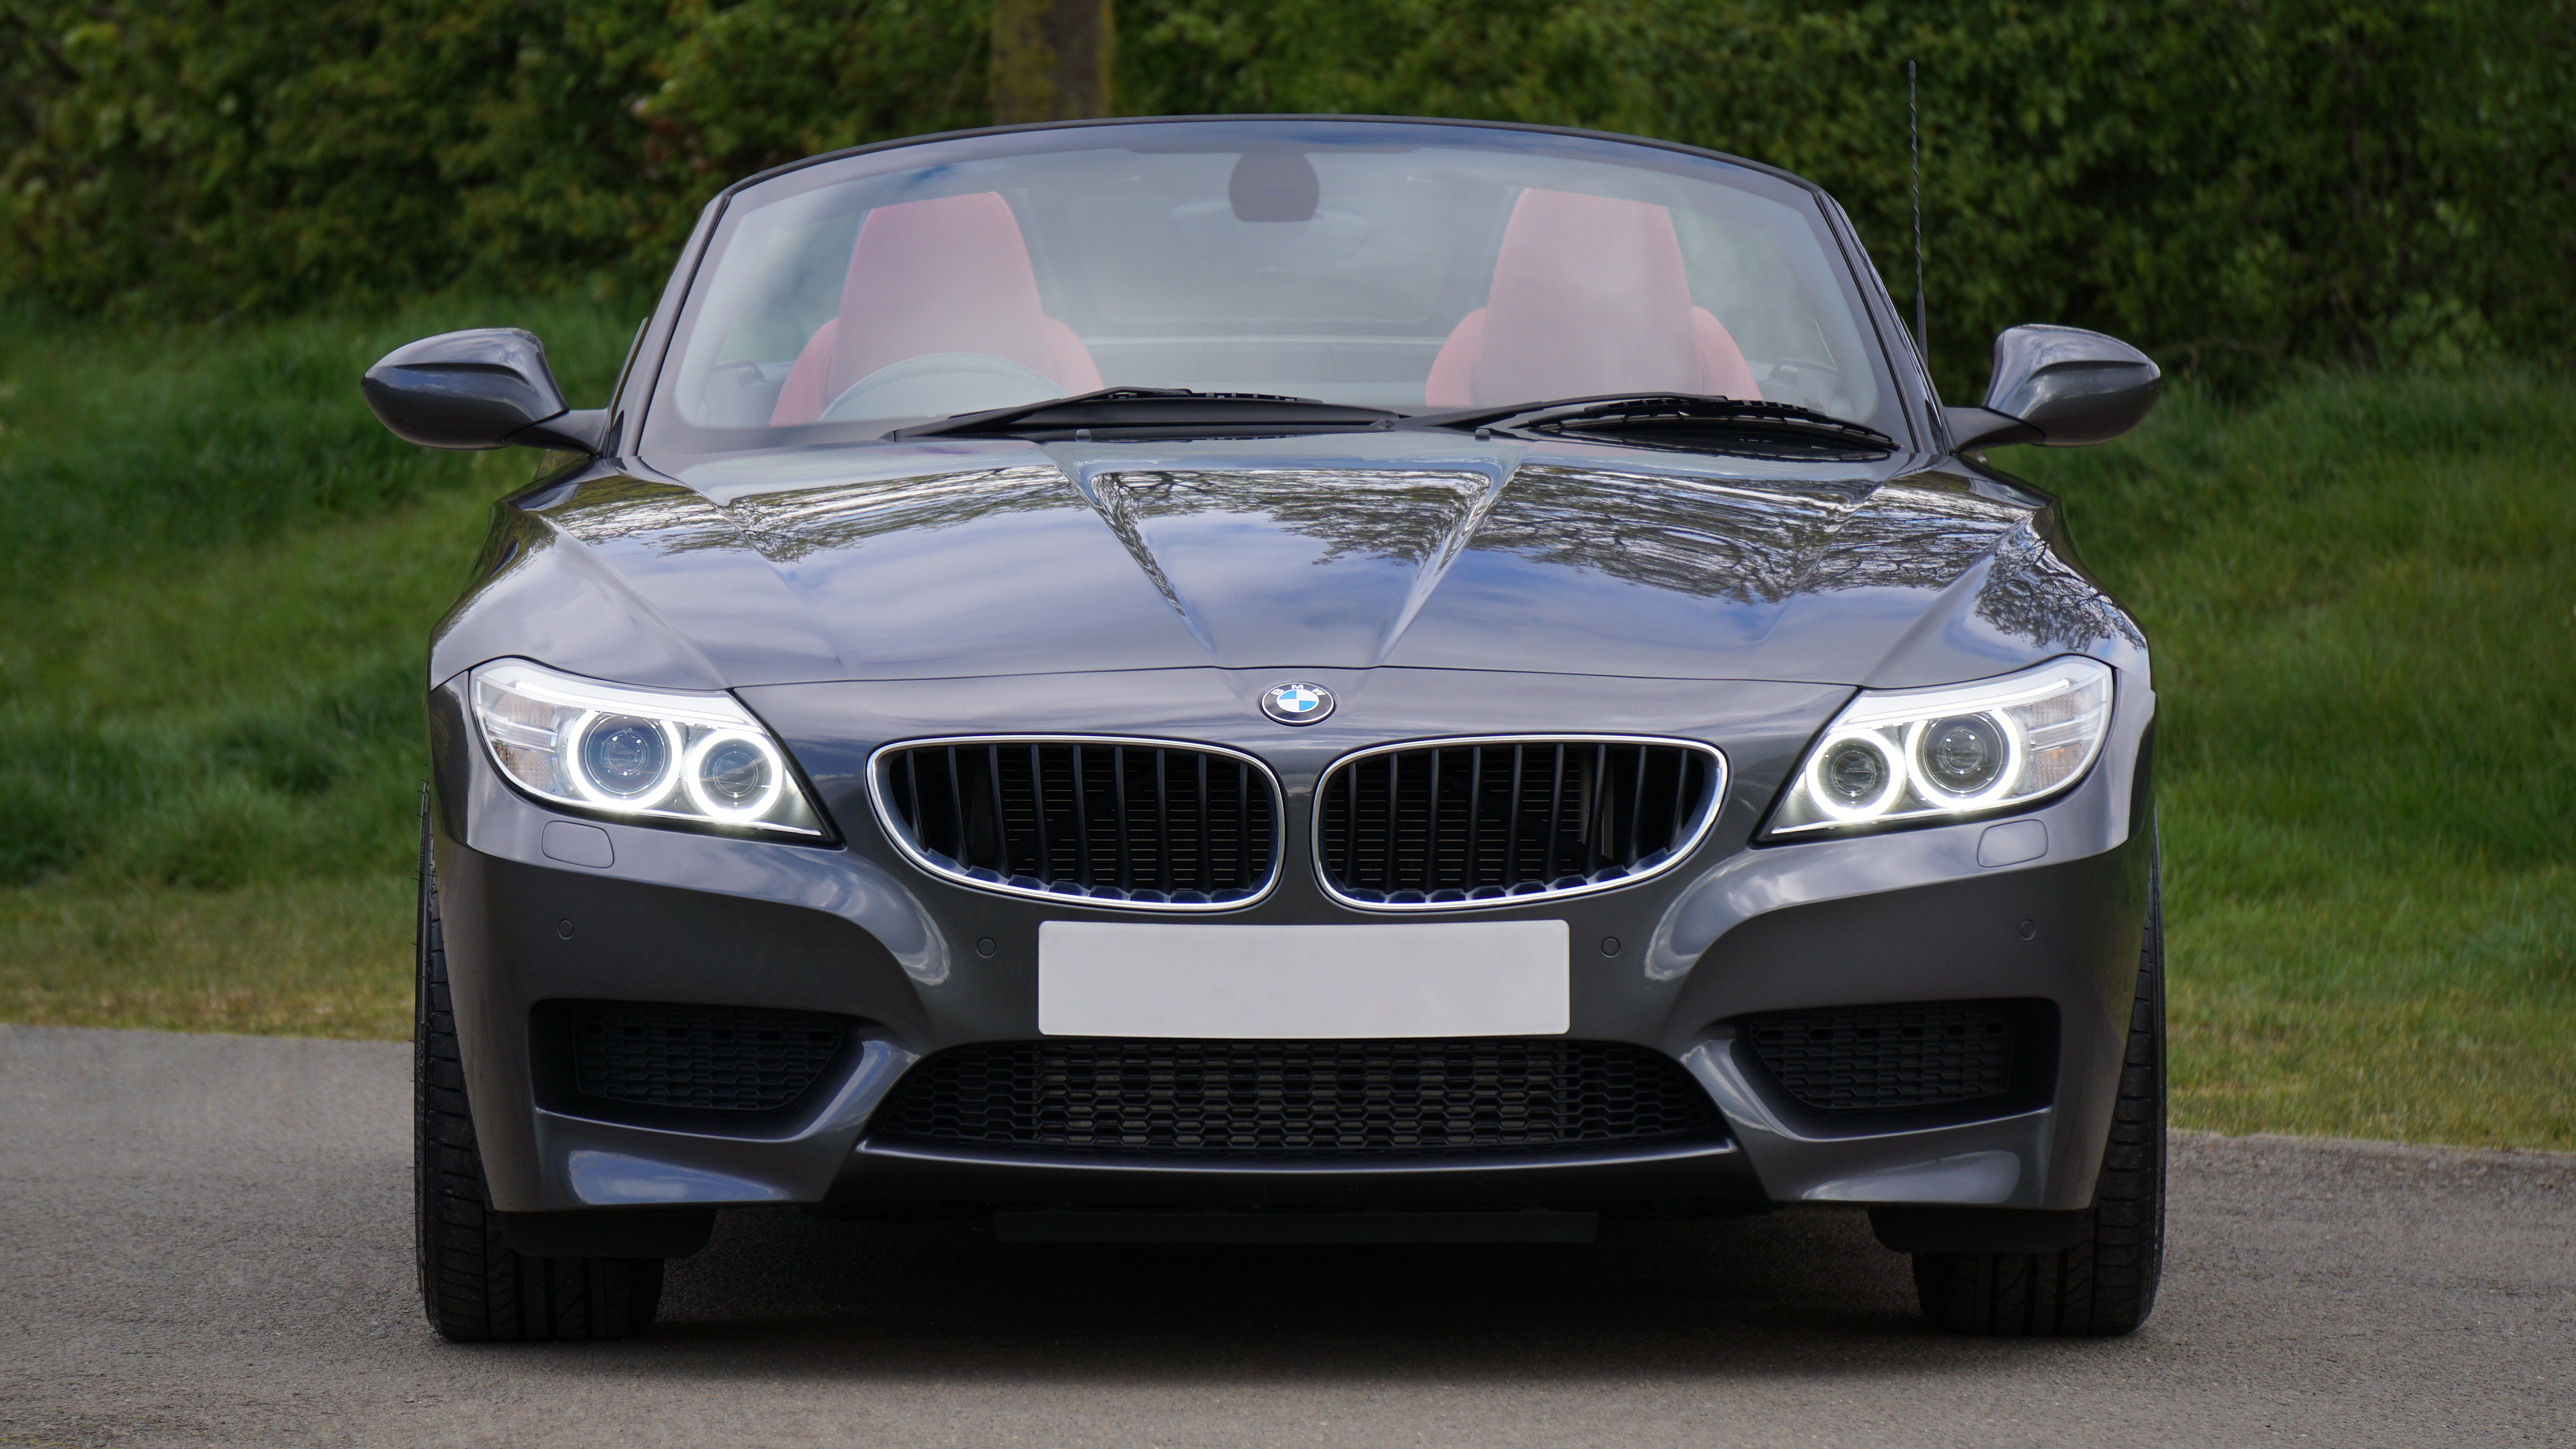
car, wheel, automobile, vehicle, sports car, bumper, luxury, sedan, bmw, convertible, land vehicle, automobile make, automotive exterior, automotive design, luxury vehicle, executive car, bmw 3 series e90, sports sedan, personal luxury car, bmw z4, public domain images